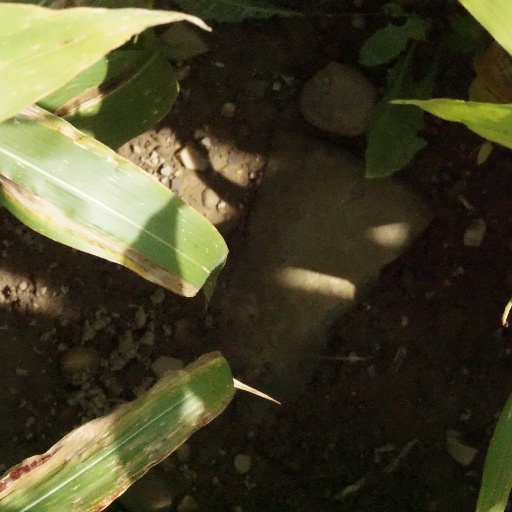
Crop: maize; corn